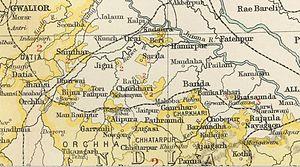
La principauté de Baoni est un ancien État princier de l'Inde.